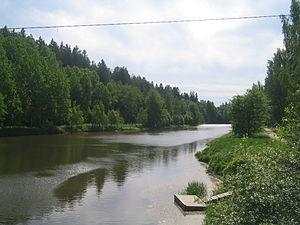
La Rivière de Vantaa est un cours d'eau de 101 km dans la Province de Finlande méridionale. La rivière est issue du lac Erkylänjärvi à Hausjärvi et s'écoule dans la baie Vanhankaupunginlahti du Golfe de Finlande à Helsinki.